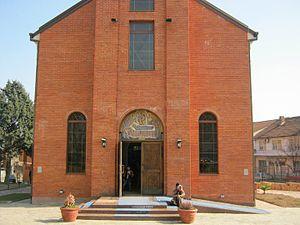
L'éparchie de l'Assomption de la bienheureuese Vierge-Marie de Strumica-Skopje est l'unique juridiction de l'Église grecque-catholique macédonienne. Son siège est à Strumica.